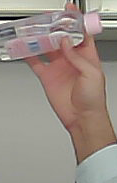
Product: johnson_baby